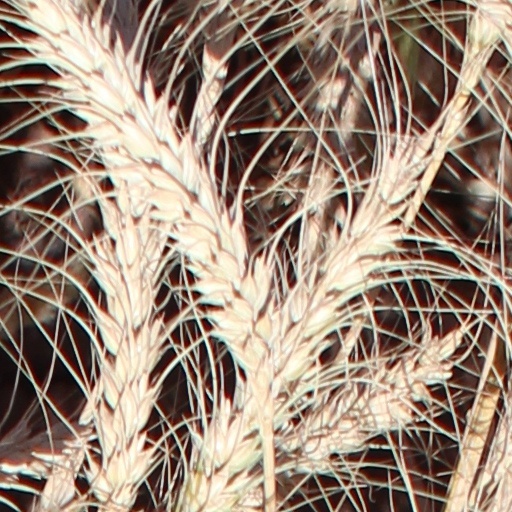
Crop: wheat